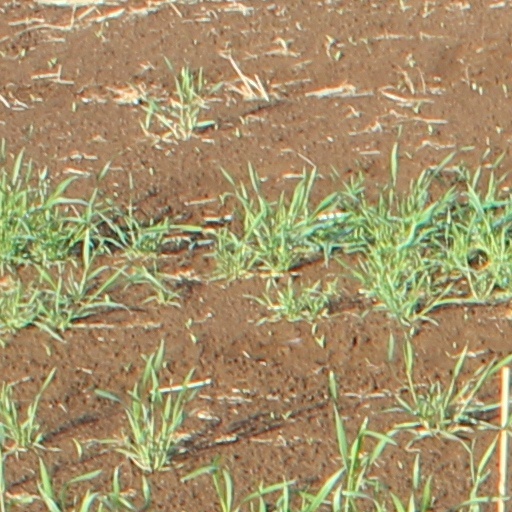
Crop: wheat